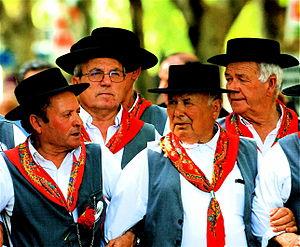
Le cante alentejano est un genre de musique traditionnelle, originaire de l'Alentejo au Portugal. Il ne s'agit pas du seul type de chant originaire de cette région, et il est plus représentatif de la culture chantée du Bas Alentejo que du Haut. Il coexiste également des formes d'expression instrumentale.
Cet article recense les pratiques inscrites au patrimoine culturel immatériel au Portugal.